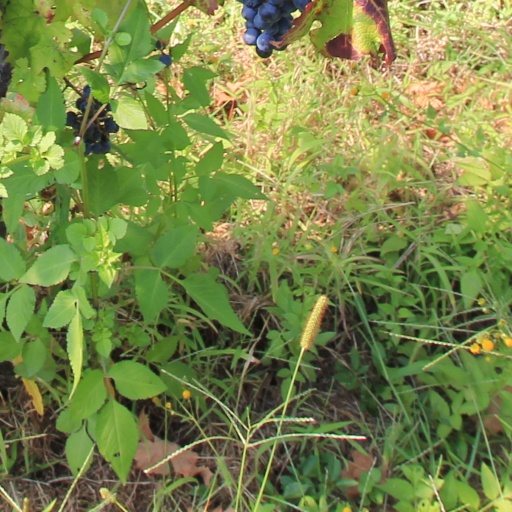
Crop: grape